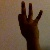
The image shows a hand gesture representing the number 9 in Indian Sign Language.